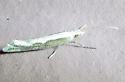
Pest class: diamondback_moth